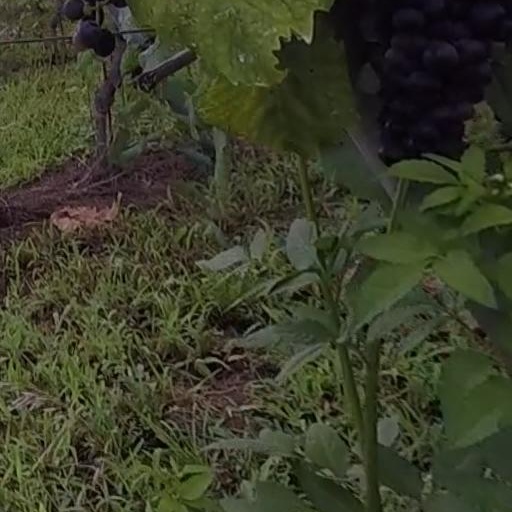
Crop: grape